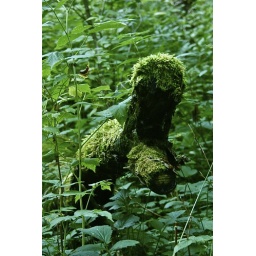
One of the creatures living in the forest behind the house :)